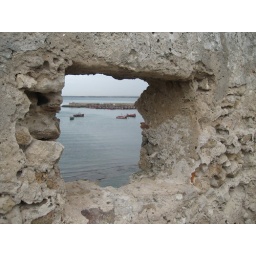
Through a window in the wall